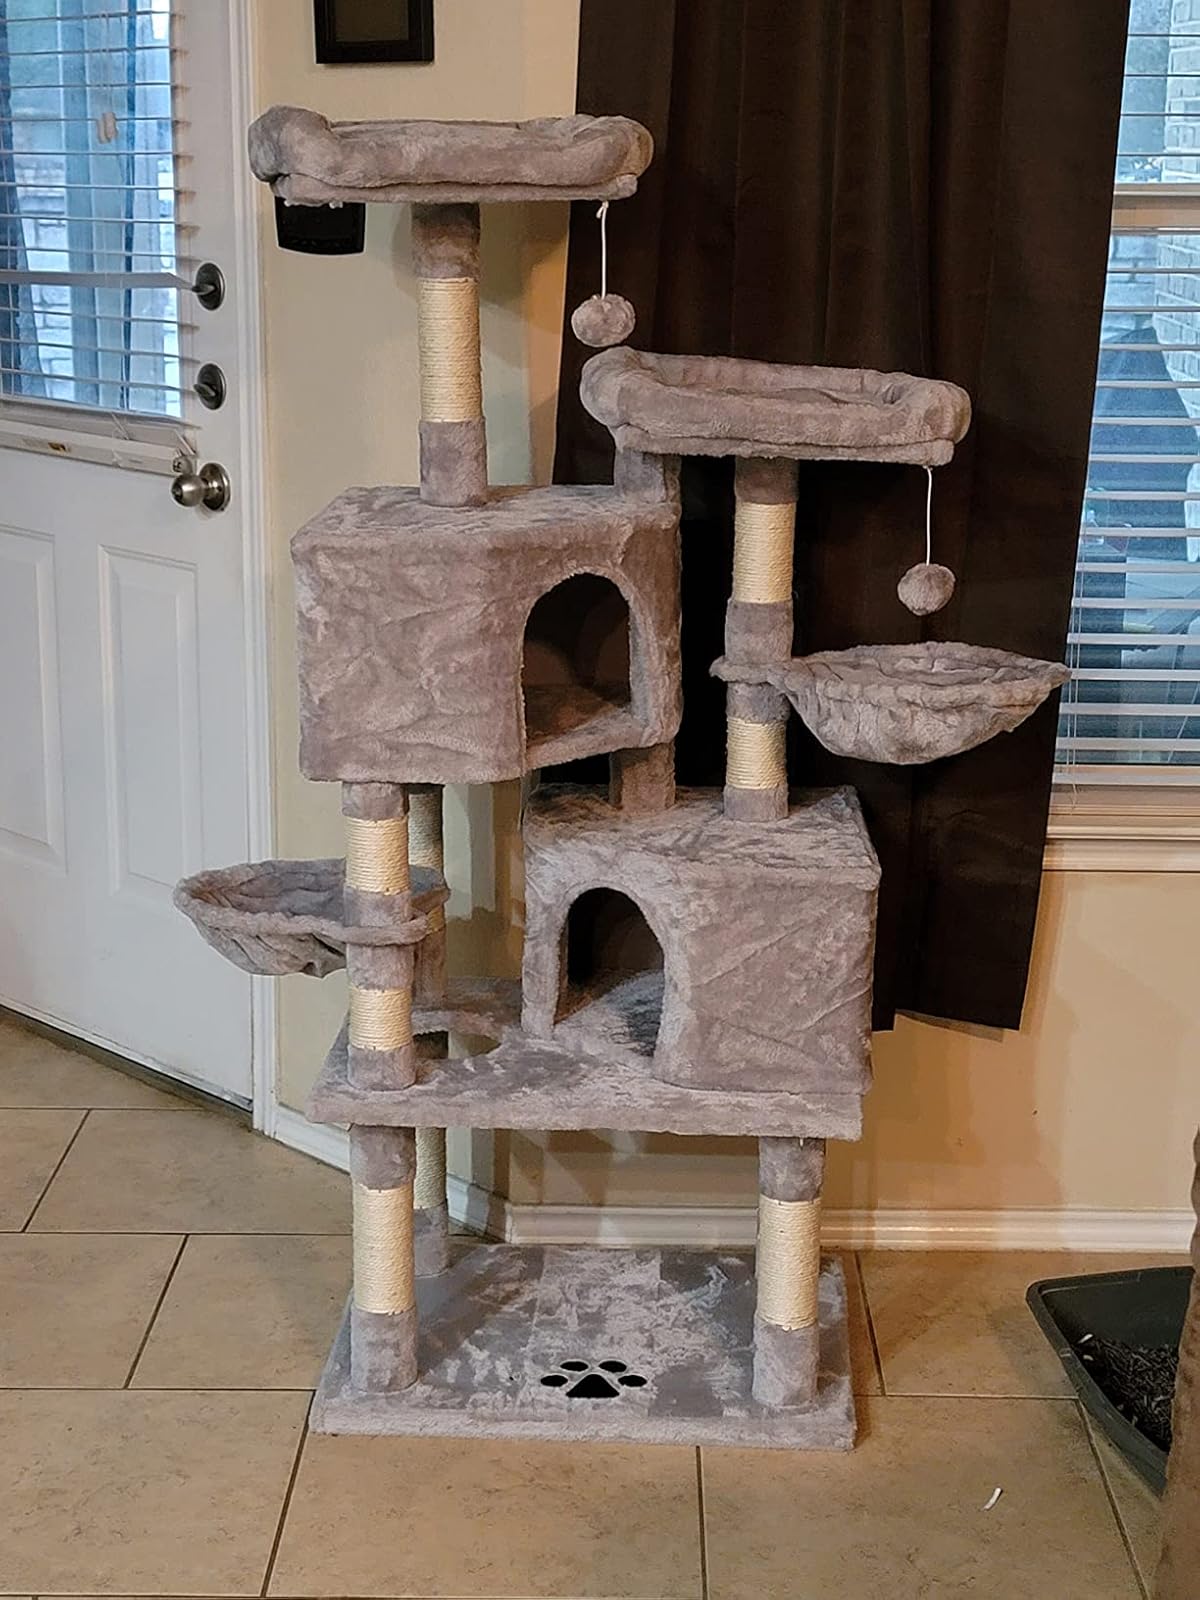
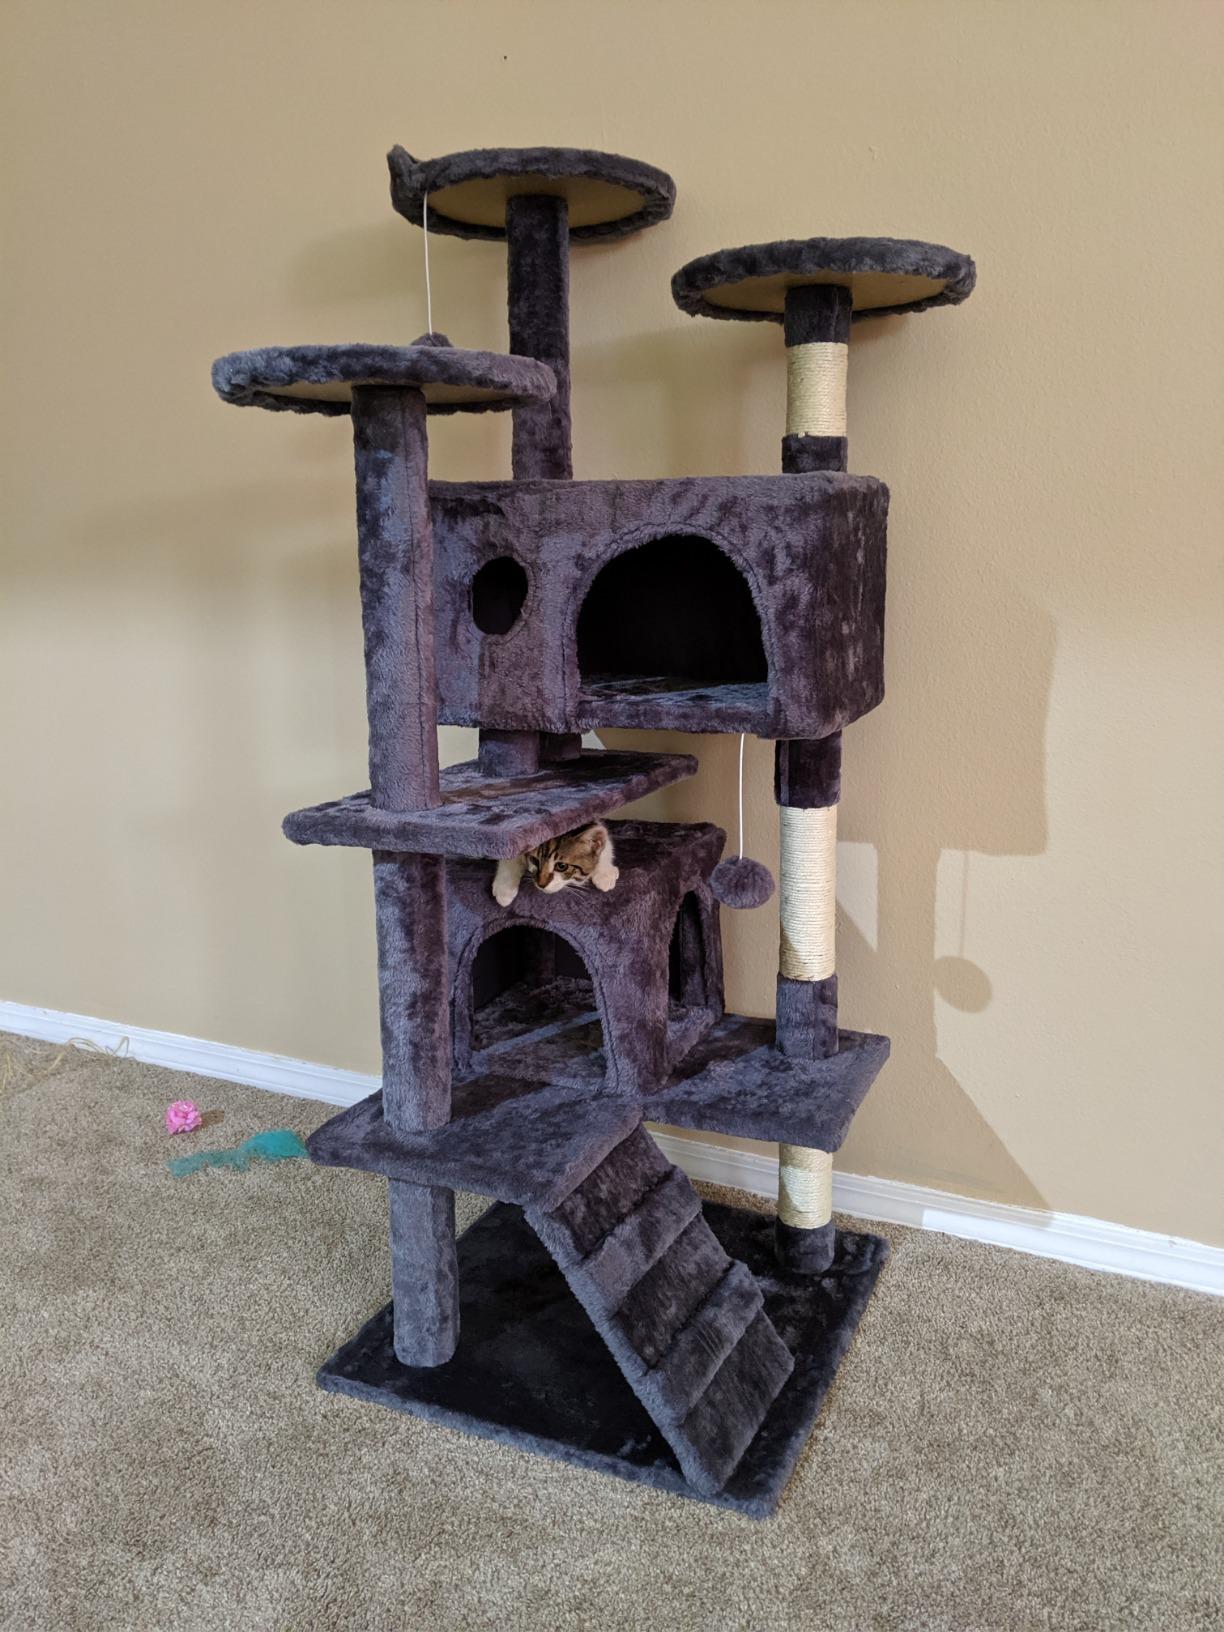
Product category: items_cat tree
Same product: no